Pro Evolution Soccer 2014

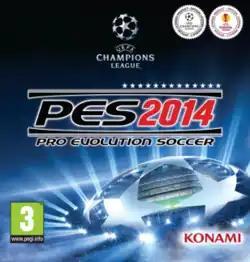
European cover art (In the Japanese version of this game, the cover art features the Japan national football team.)

Pro Evolution Soccer 2014 (officially abbreviated as PES 2014, also known in Asia as World Soccer: Winning Eleven 2014 and World Soccer: Winning Eleven 2014 - Aoki Samurai no Chousen in Japan only) is an association football video game developed and published by Konami for Microsoft Windows, Nintendo 3DS, PlayStation 2, PlayStation 3, PlayStation Portable, and Xbox 360 in 2013. The cover art for the game was the first in the series not to feature a football player since "Pro Evolution Soccer 3" was released in 2003, although a later version was released with football players on the cover. "PES 2014" was the last game to be released on the PlayStation 2 in Europe and the last PlayStation 2 game to be released entirely. It was succeeded by "Pro Evolution Soccer 2015".